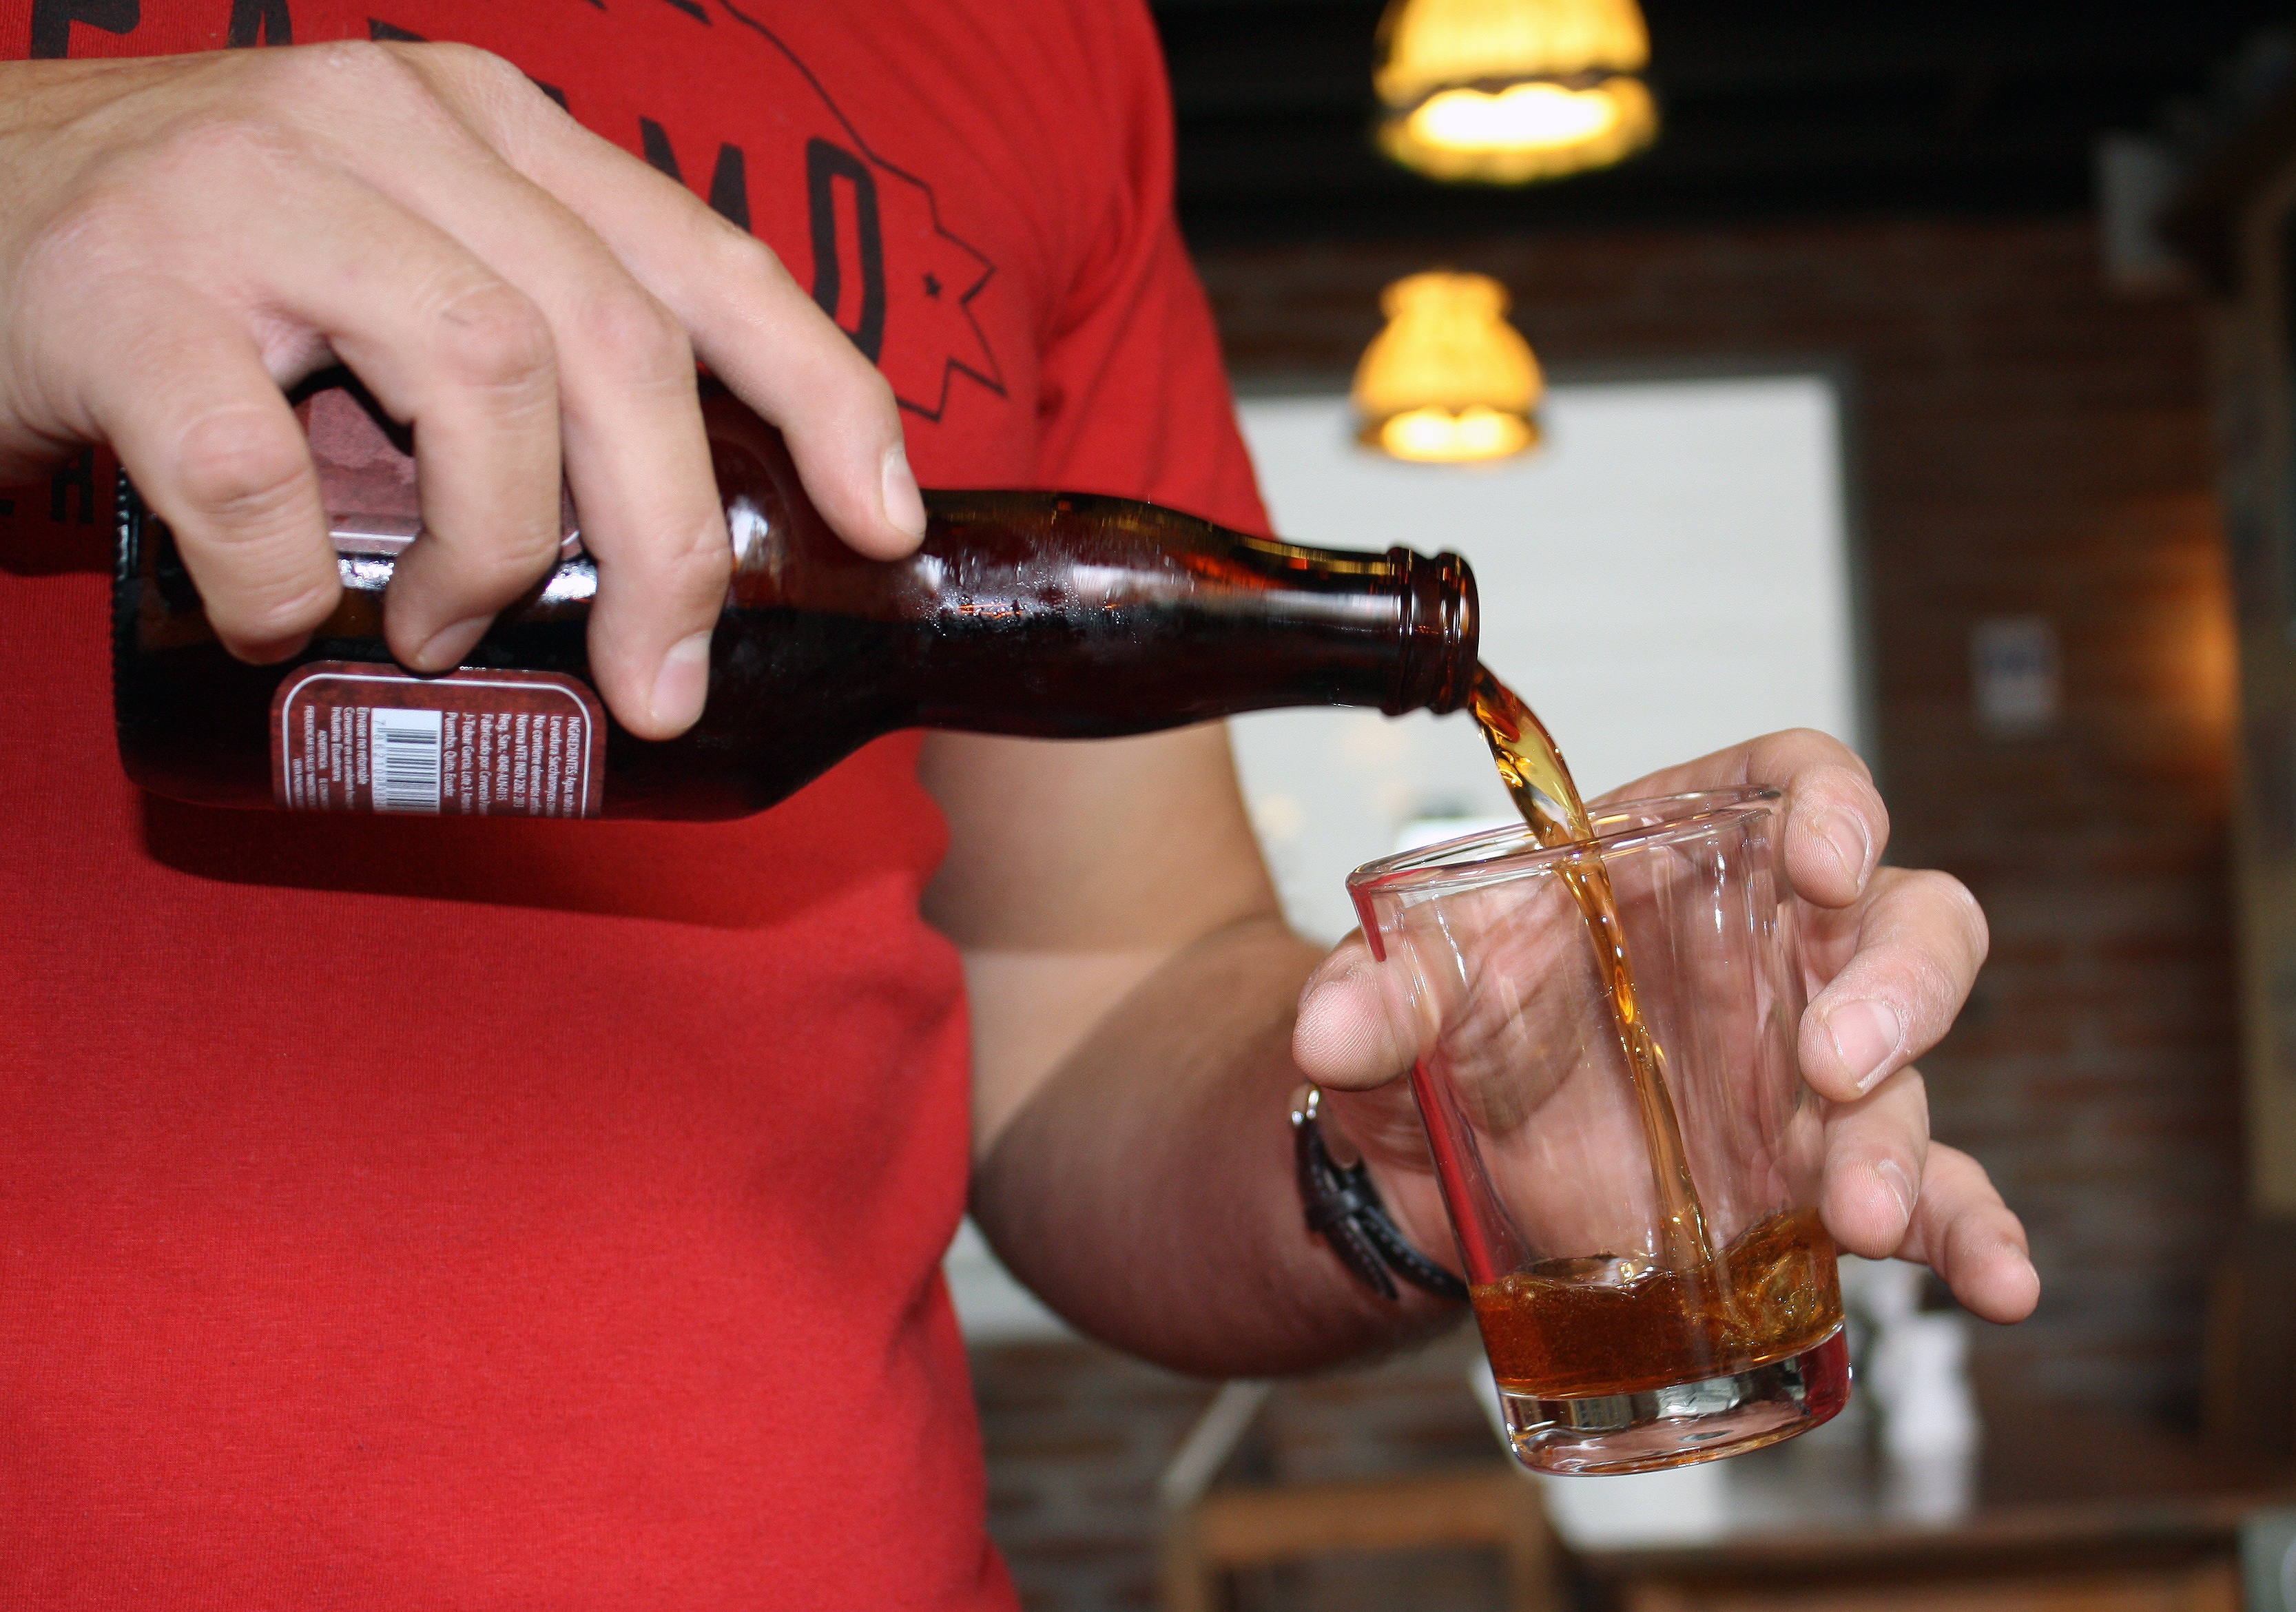
hand, liquid, wine, glass, beverage, drink, beer, alcohol, liqueur, alcoholic beverage, sense, brown beer, distilled beverage